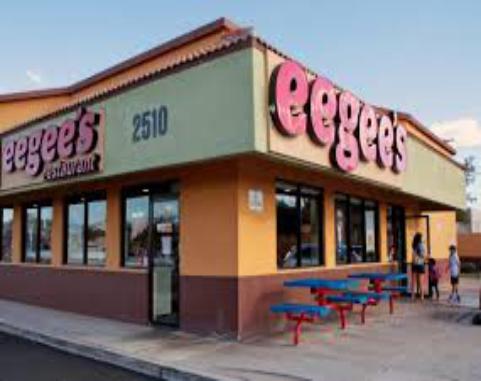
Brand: Eegee's
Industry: Food